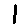
Label: 1